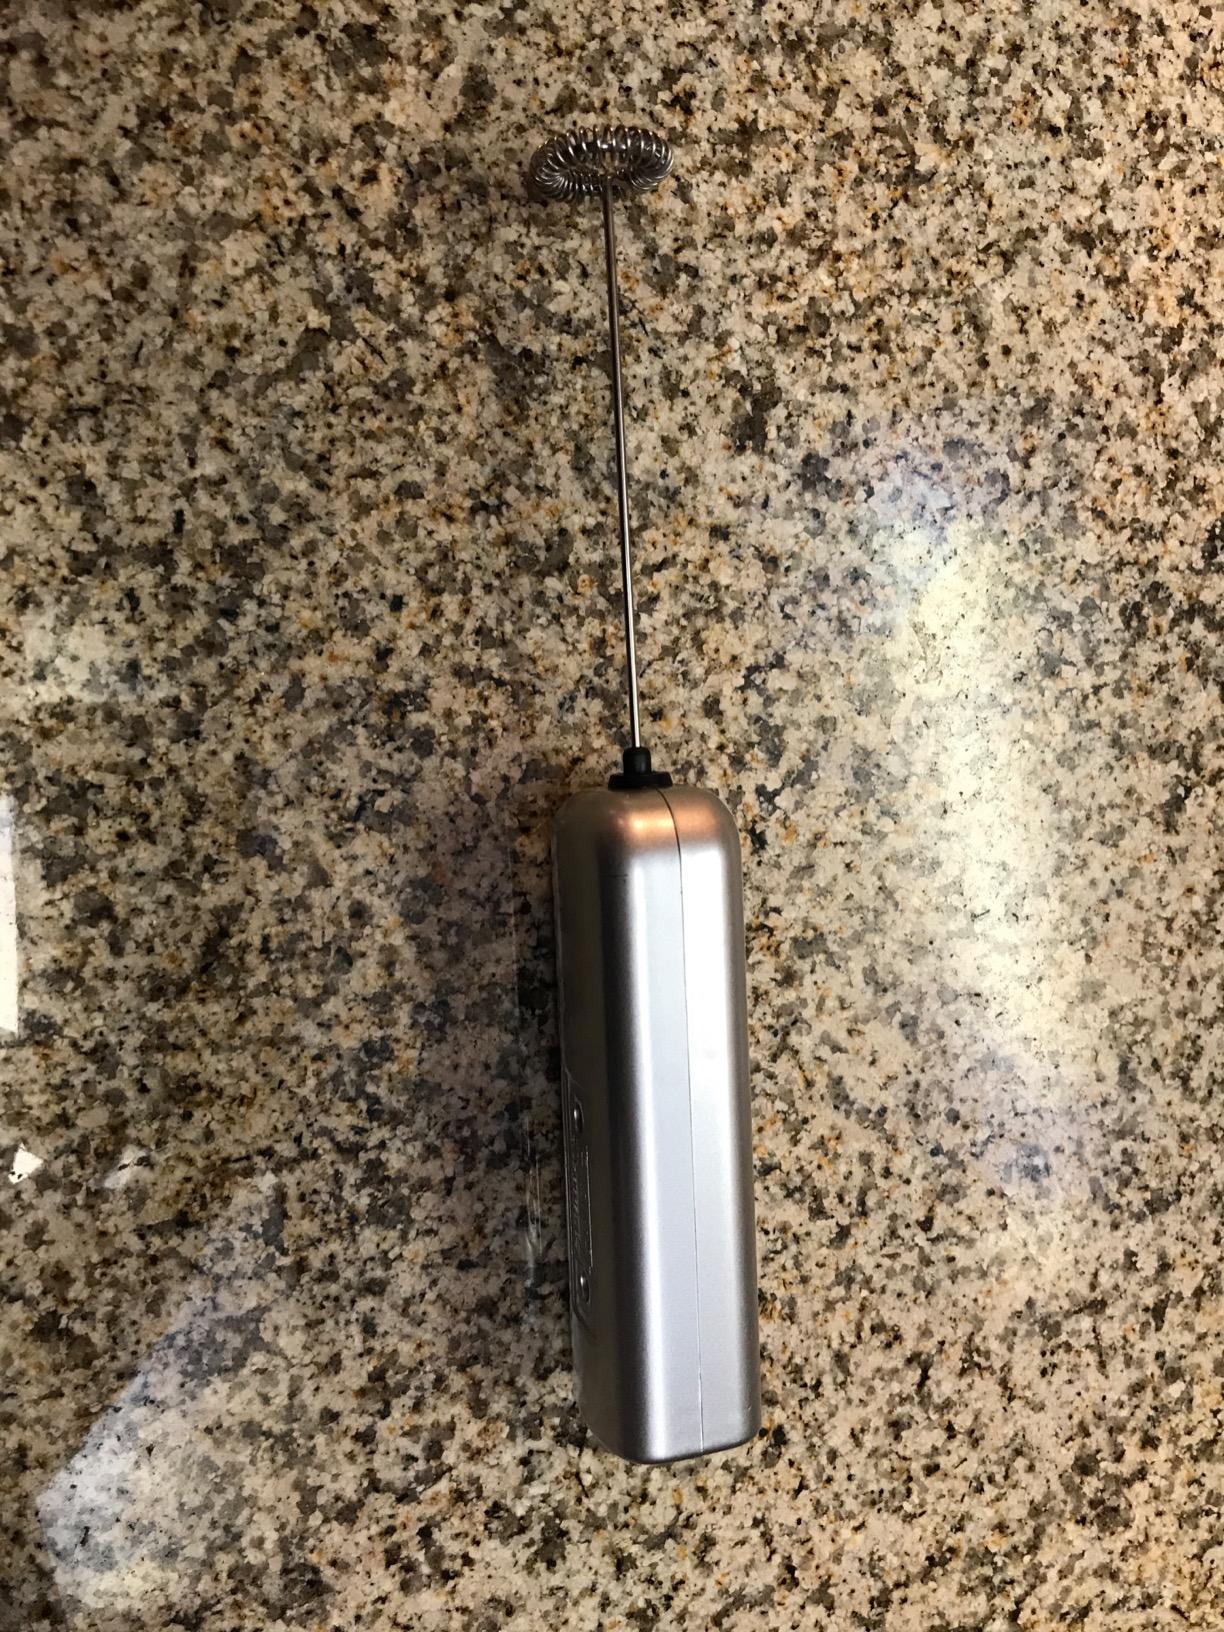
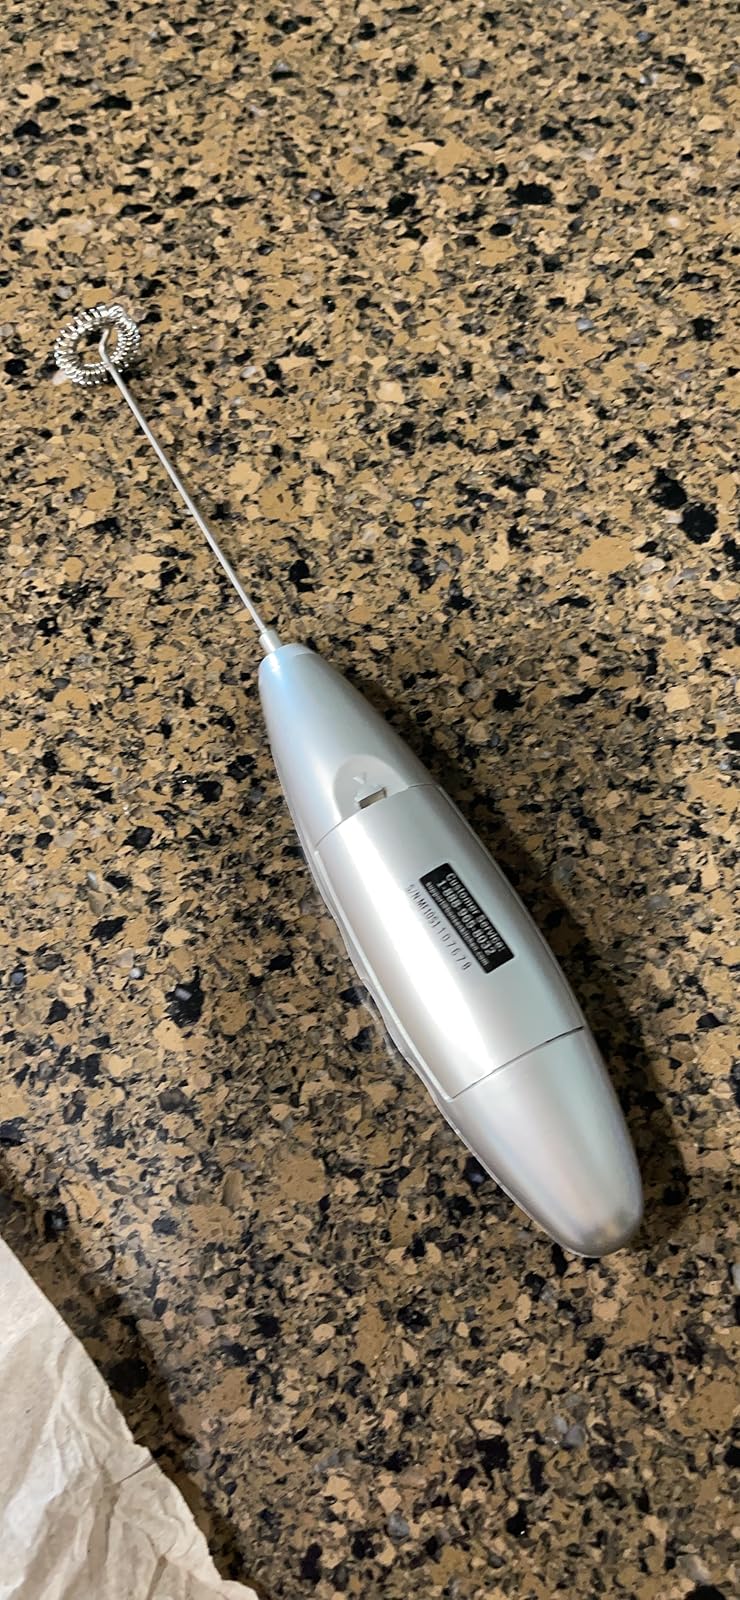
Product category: items_mixer
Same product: no